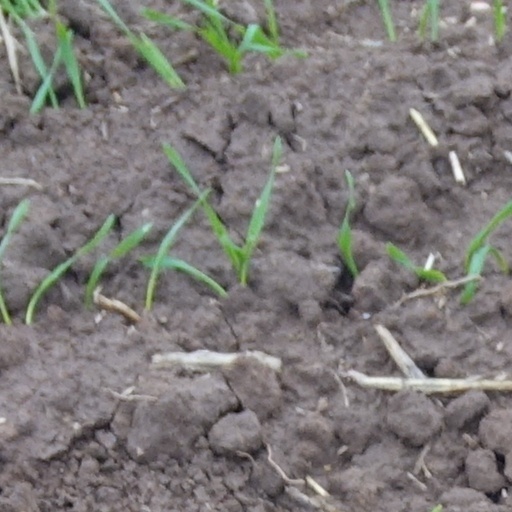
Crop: wheat